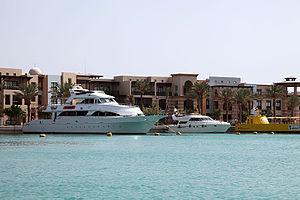
Port Ghalib est une ville nouvelle balnéaire et un port égyptien situé au bord de la Mer Rouge dans le sud de l’Égypte, à proximité de l’aéroport International de Marsa Alam.